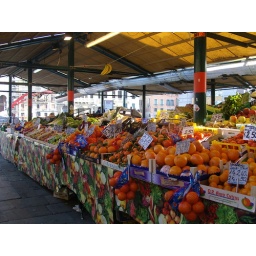
Fruit and fish market by the Rialto